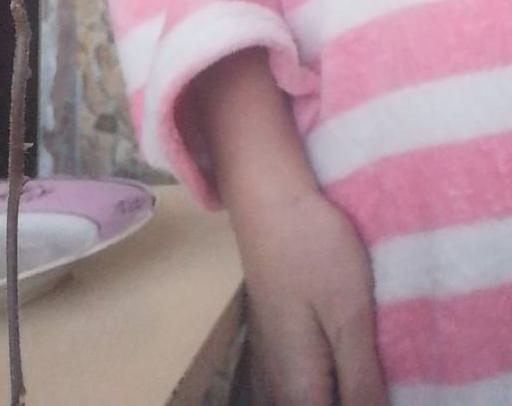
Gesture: no_gesture